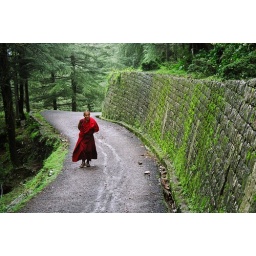
a tibetan monk walking the road to dharamkot near dharamshala, north India 7/2004